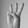
ASL letter: W